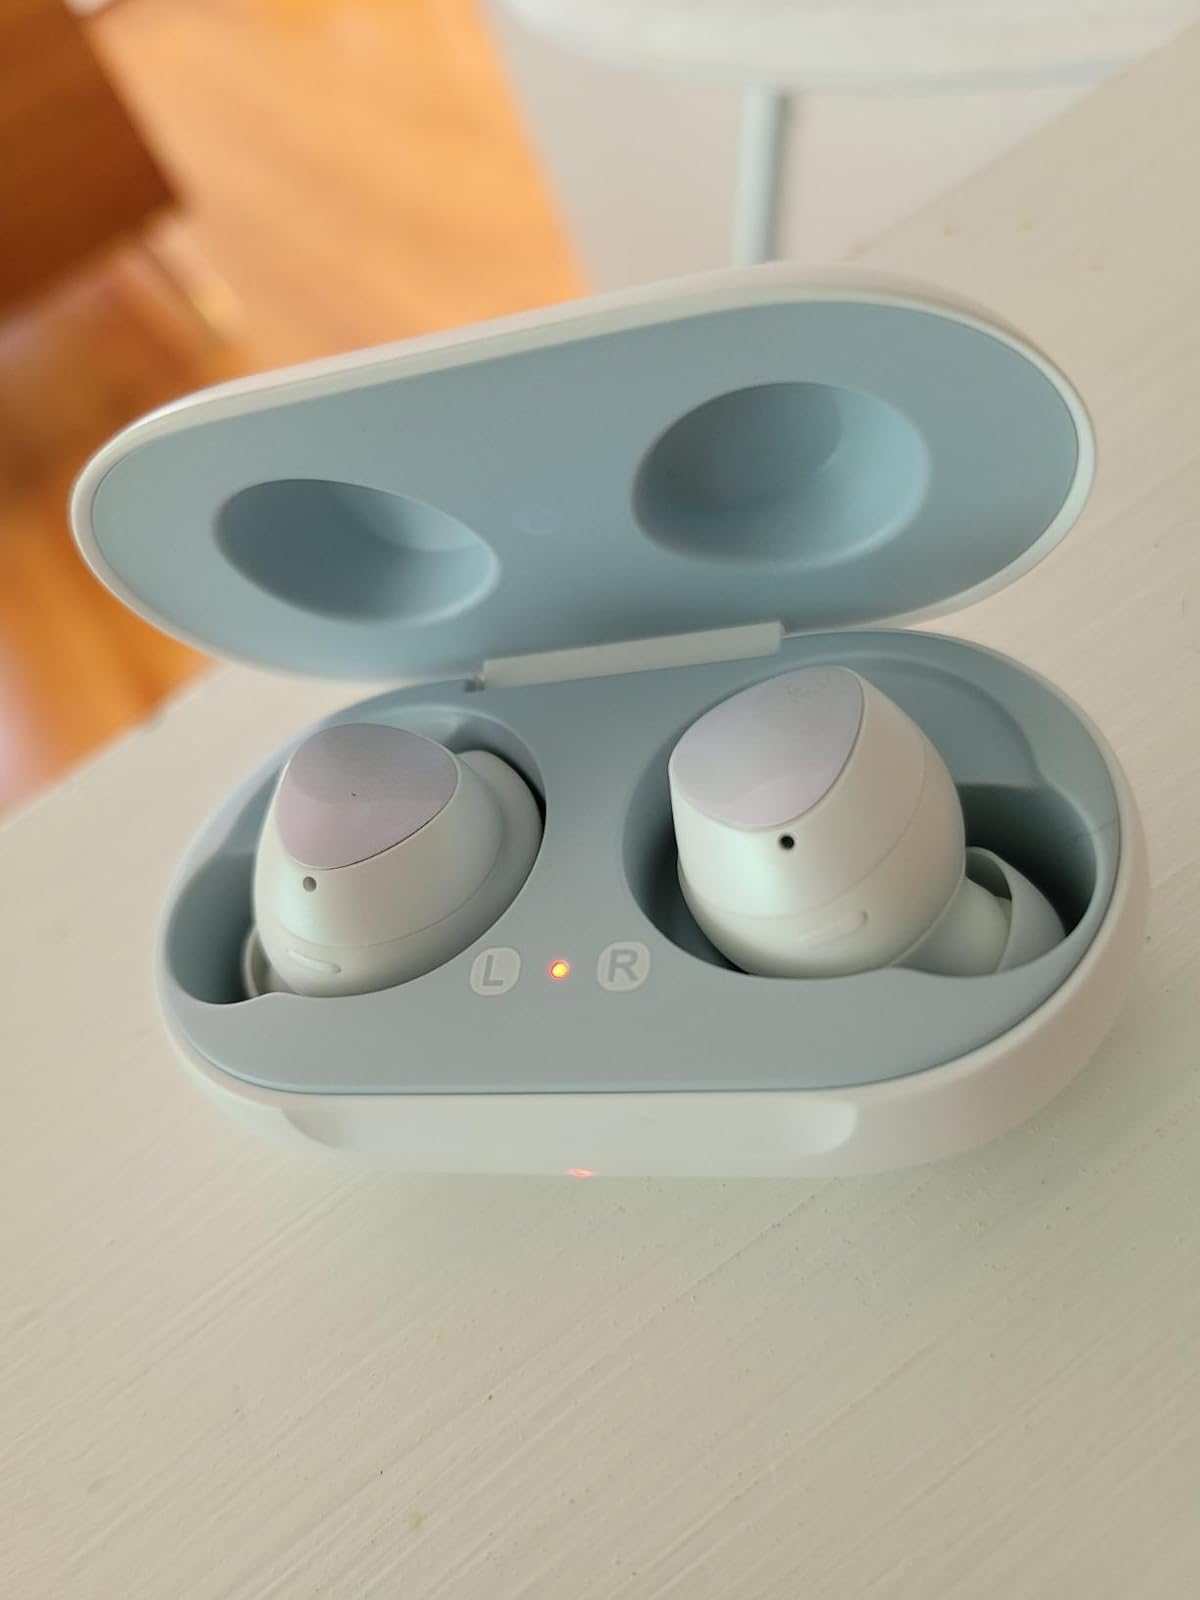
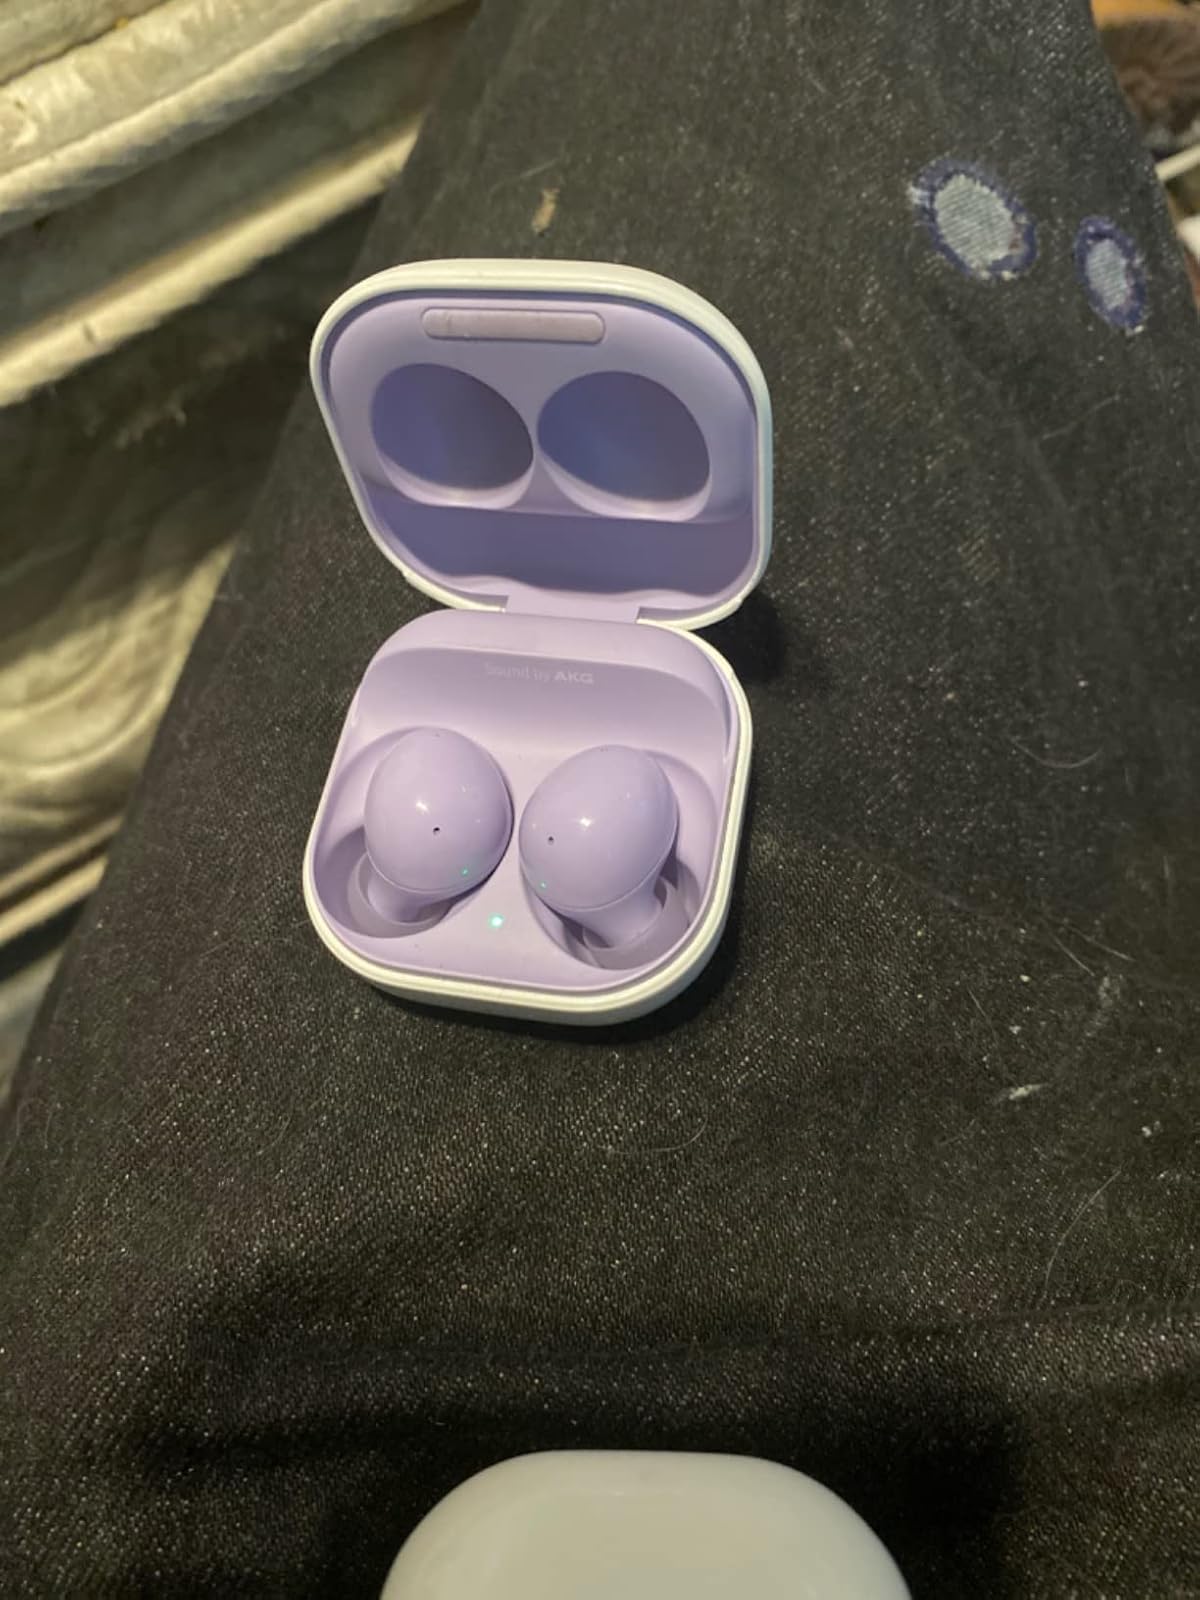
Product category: earbuds
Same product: no